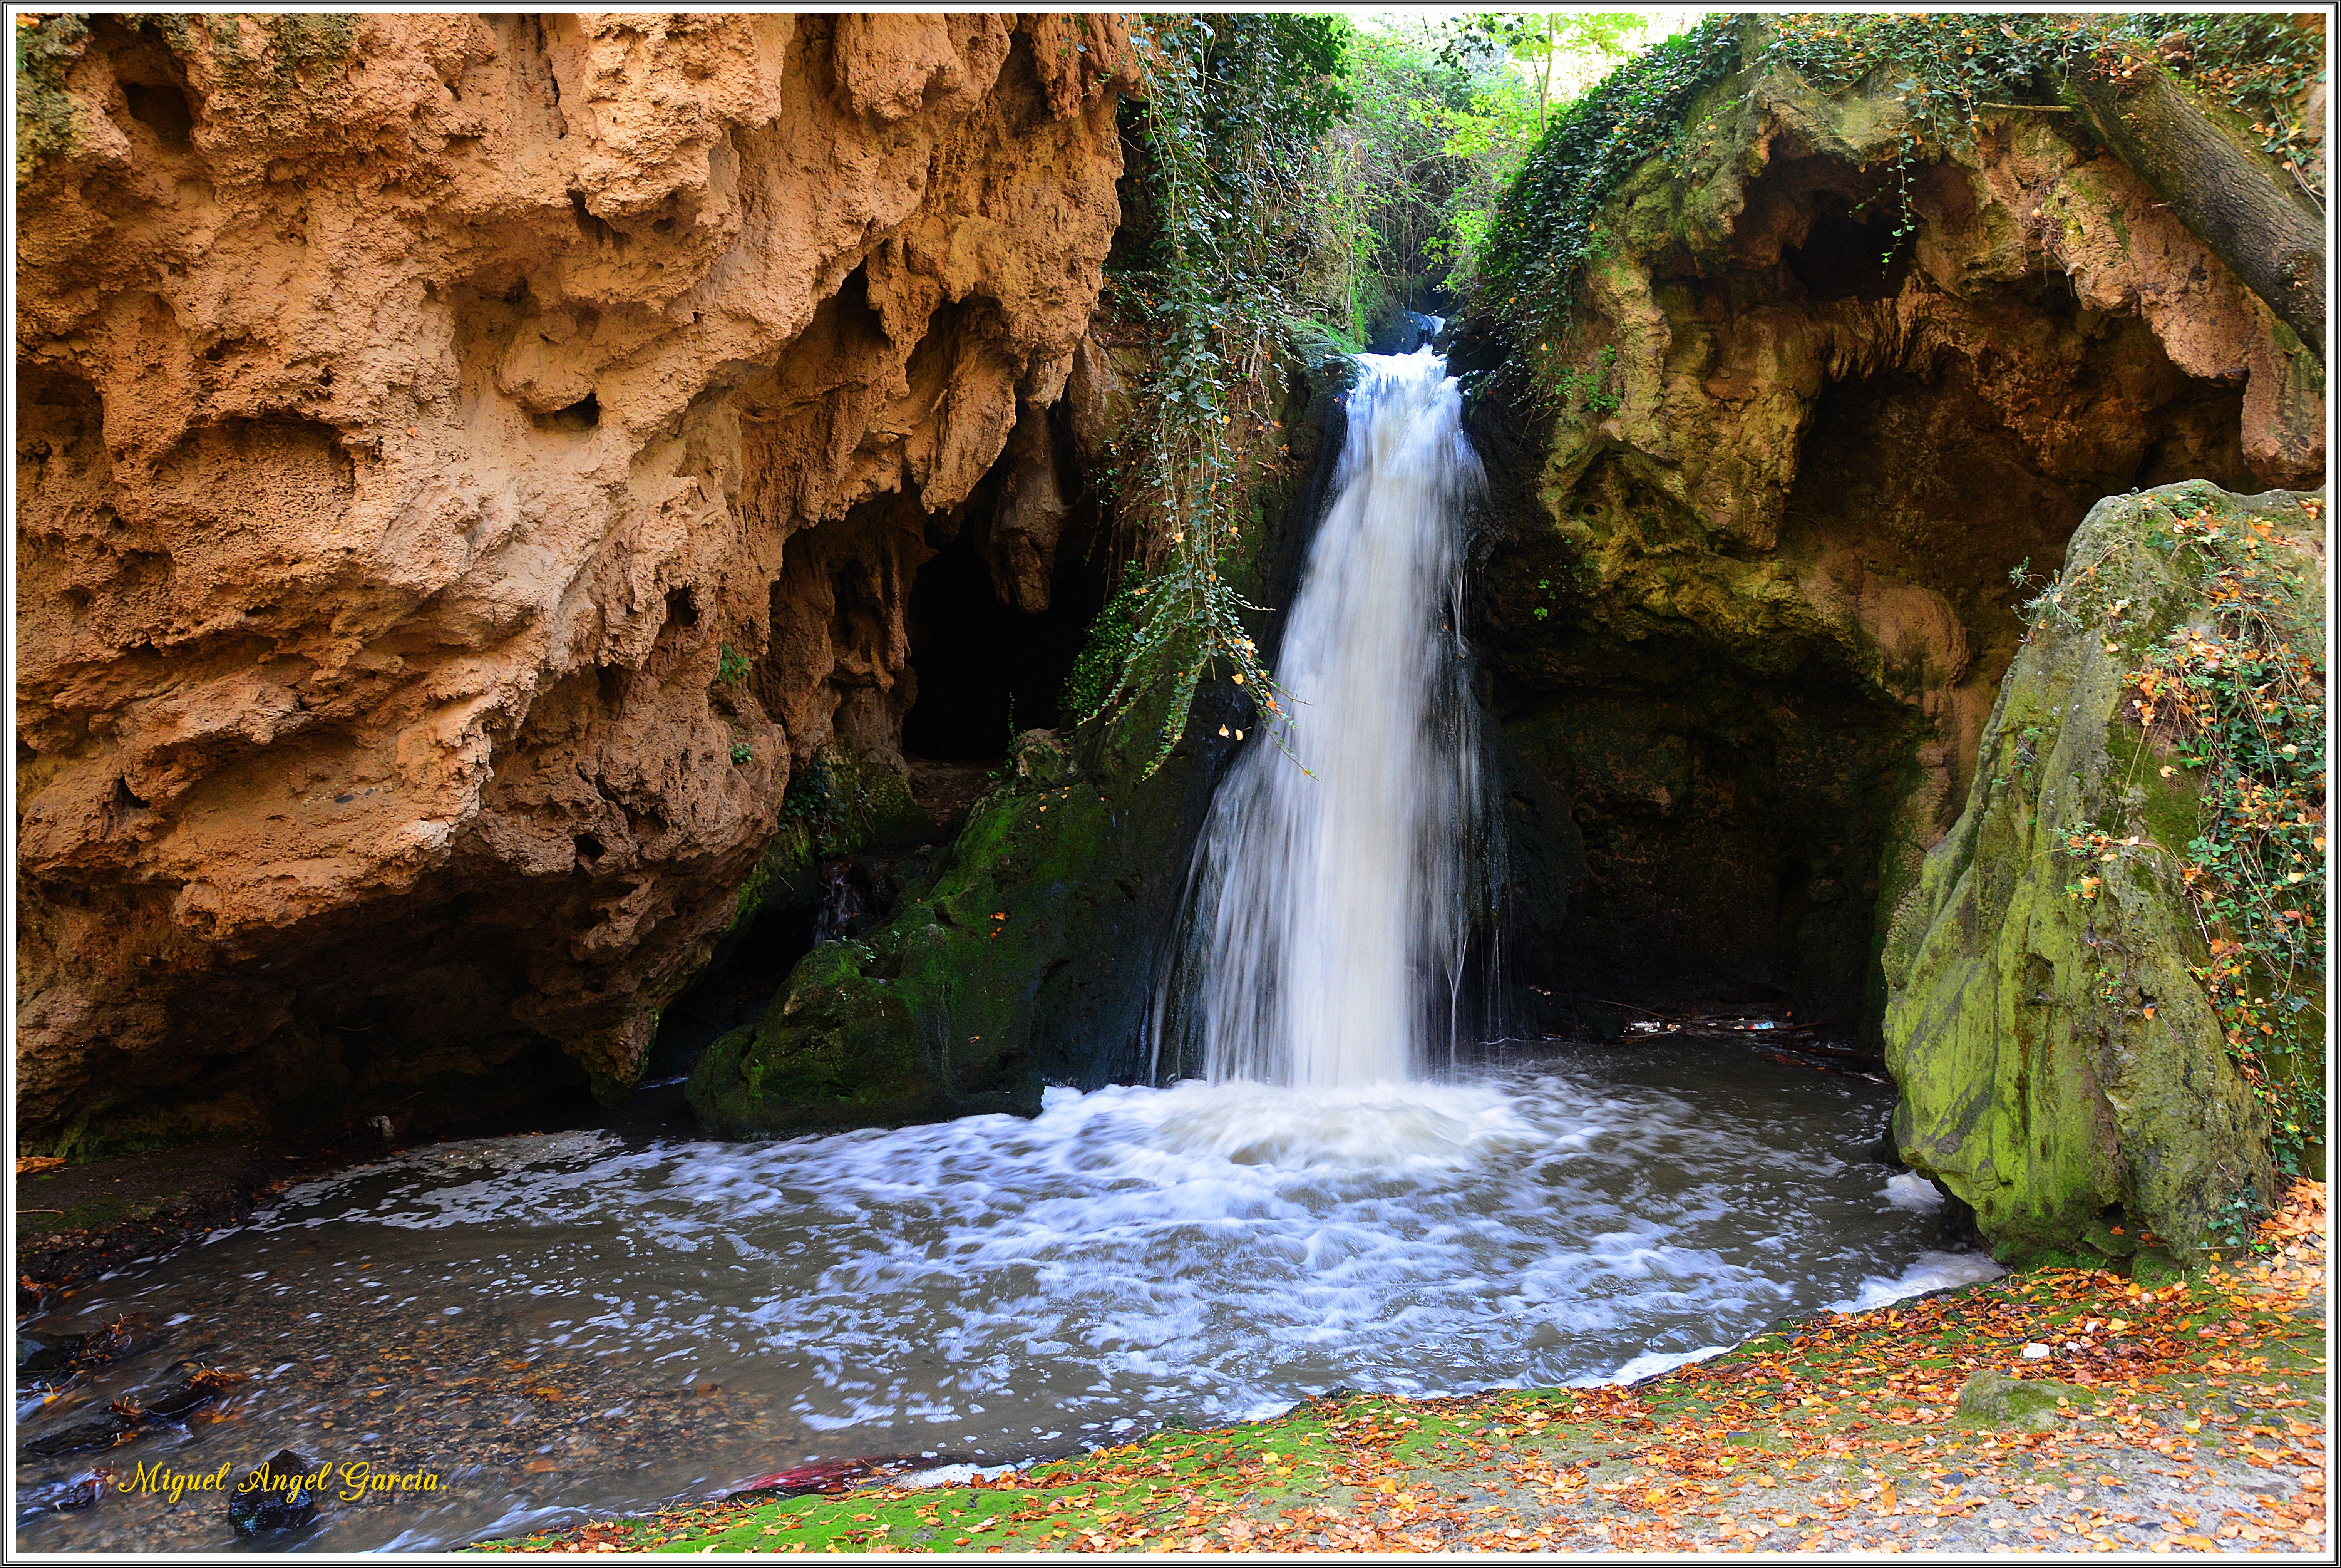
water, nature, rock, waterfall, formation, stream, autumn, body of water, cool image, soria, agreda, i, water feature